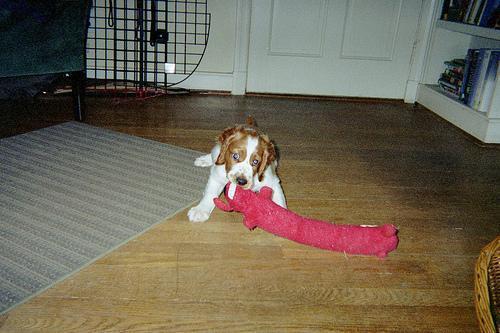
Welsh_springer_spaniel